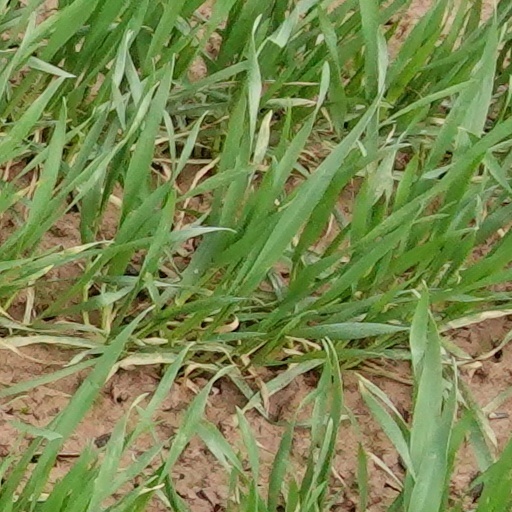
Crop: wheat